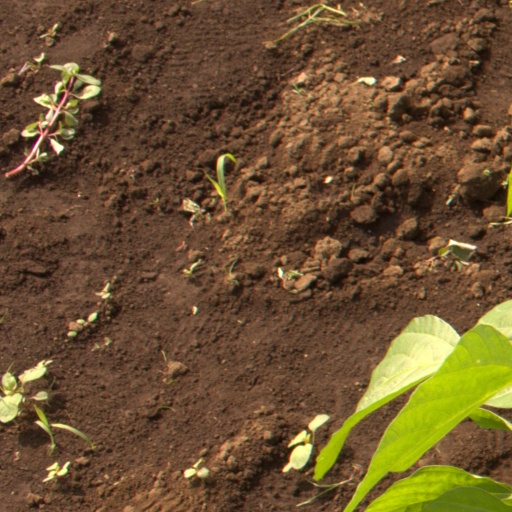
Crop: soybean